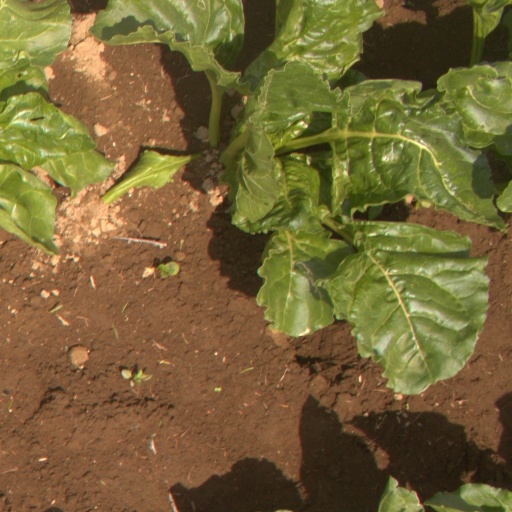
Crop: sugar beet